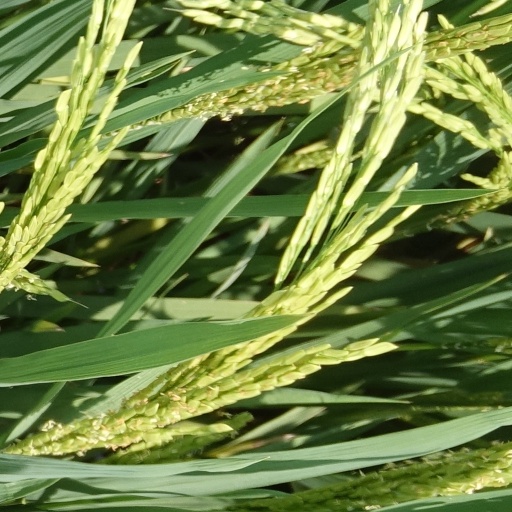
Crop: rice